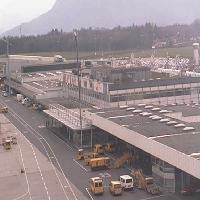
Weather: cloudy or overcast